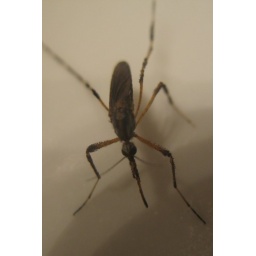
All the standing water left after the Tropical Storm created Huge Mutant Mosquitoes that took over Loxahatchee.